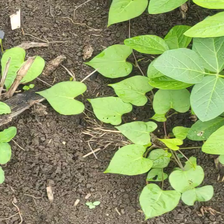
Weed species: Obscure_morning _glory(Ipomoea obscura)